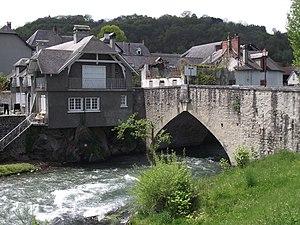
Pont du Diable à Montgaillard (Hautes-Pyrénées, France).
Montgaillard est une commune française située dans le département des Hautes-Pyrénées, en région Occitanie.